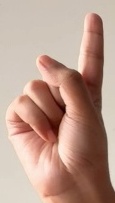
ASL sign: 1